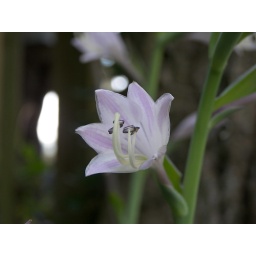
Took this one outside a boat house in North Carolina at my cousin's wedding rehearsal dinner.